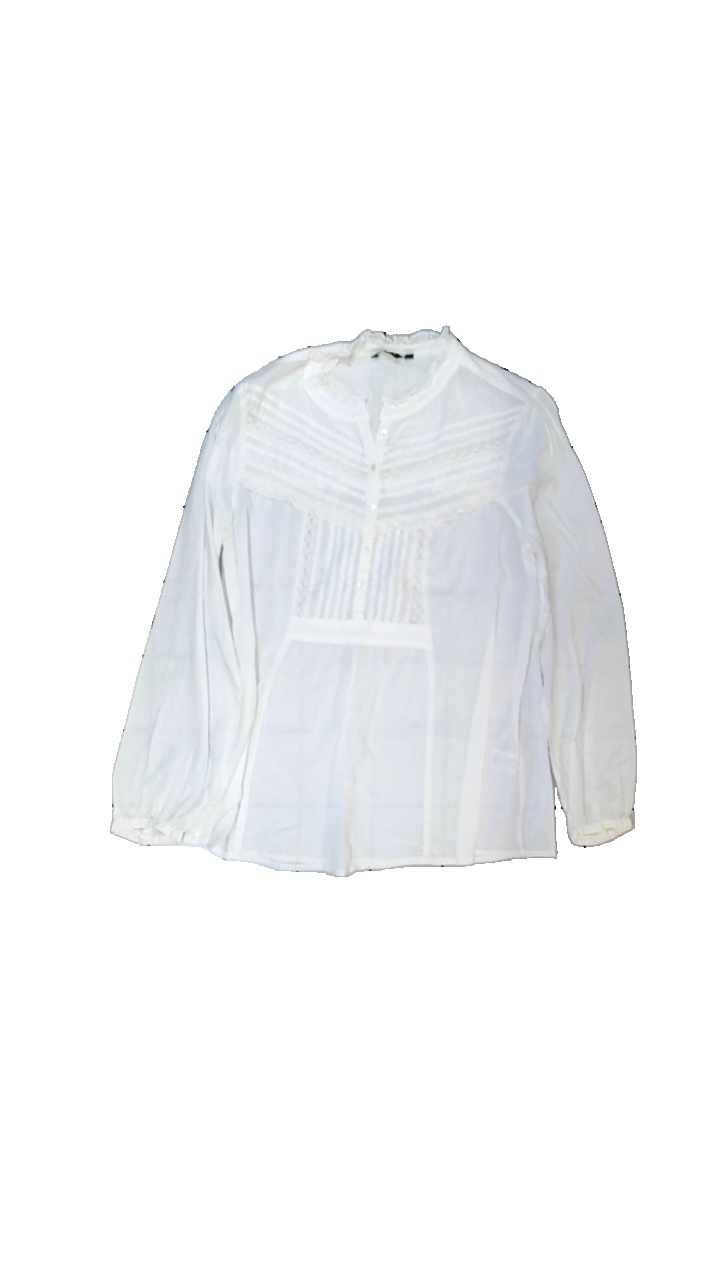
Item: Blouse (Ladies)
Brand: Lindex
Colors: White
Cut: Regular, C-collar
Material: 100% cotton
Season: All
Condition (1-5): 2
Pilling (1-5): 4
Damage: stained edges
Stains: Minor
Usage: Export
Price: <50